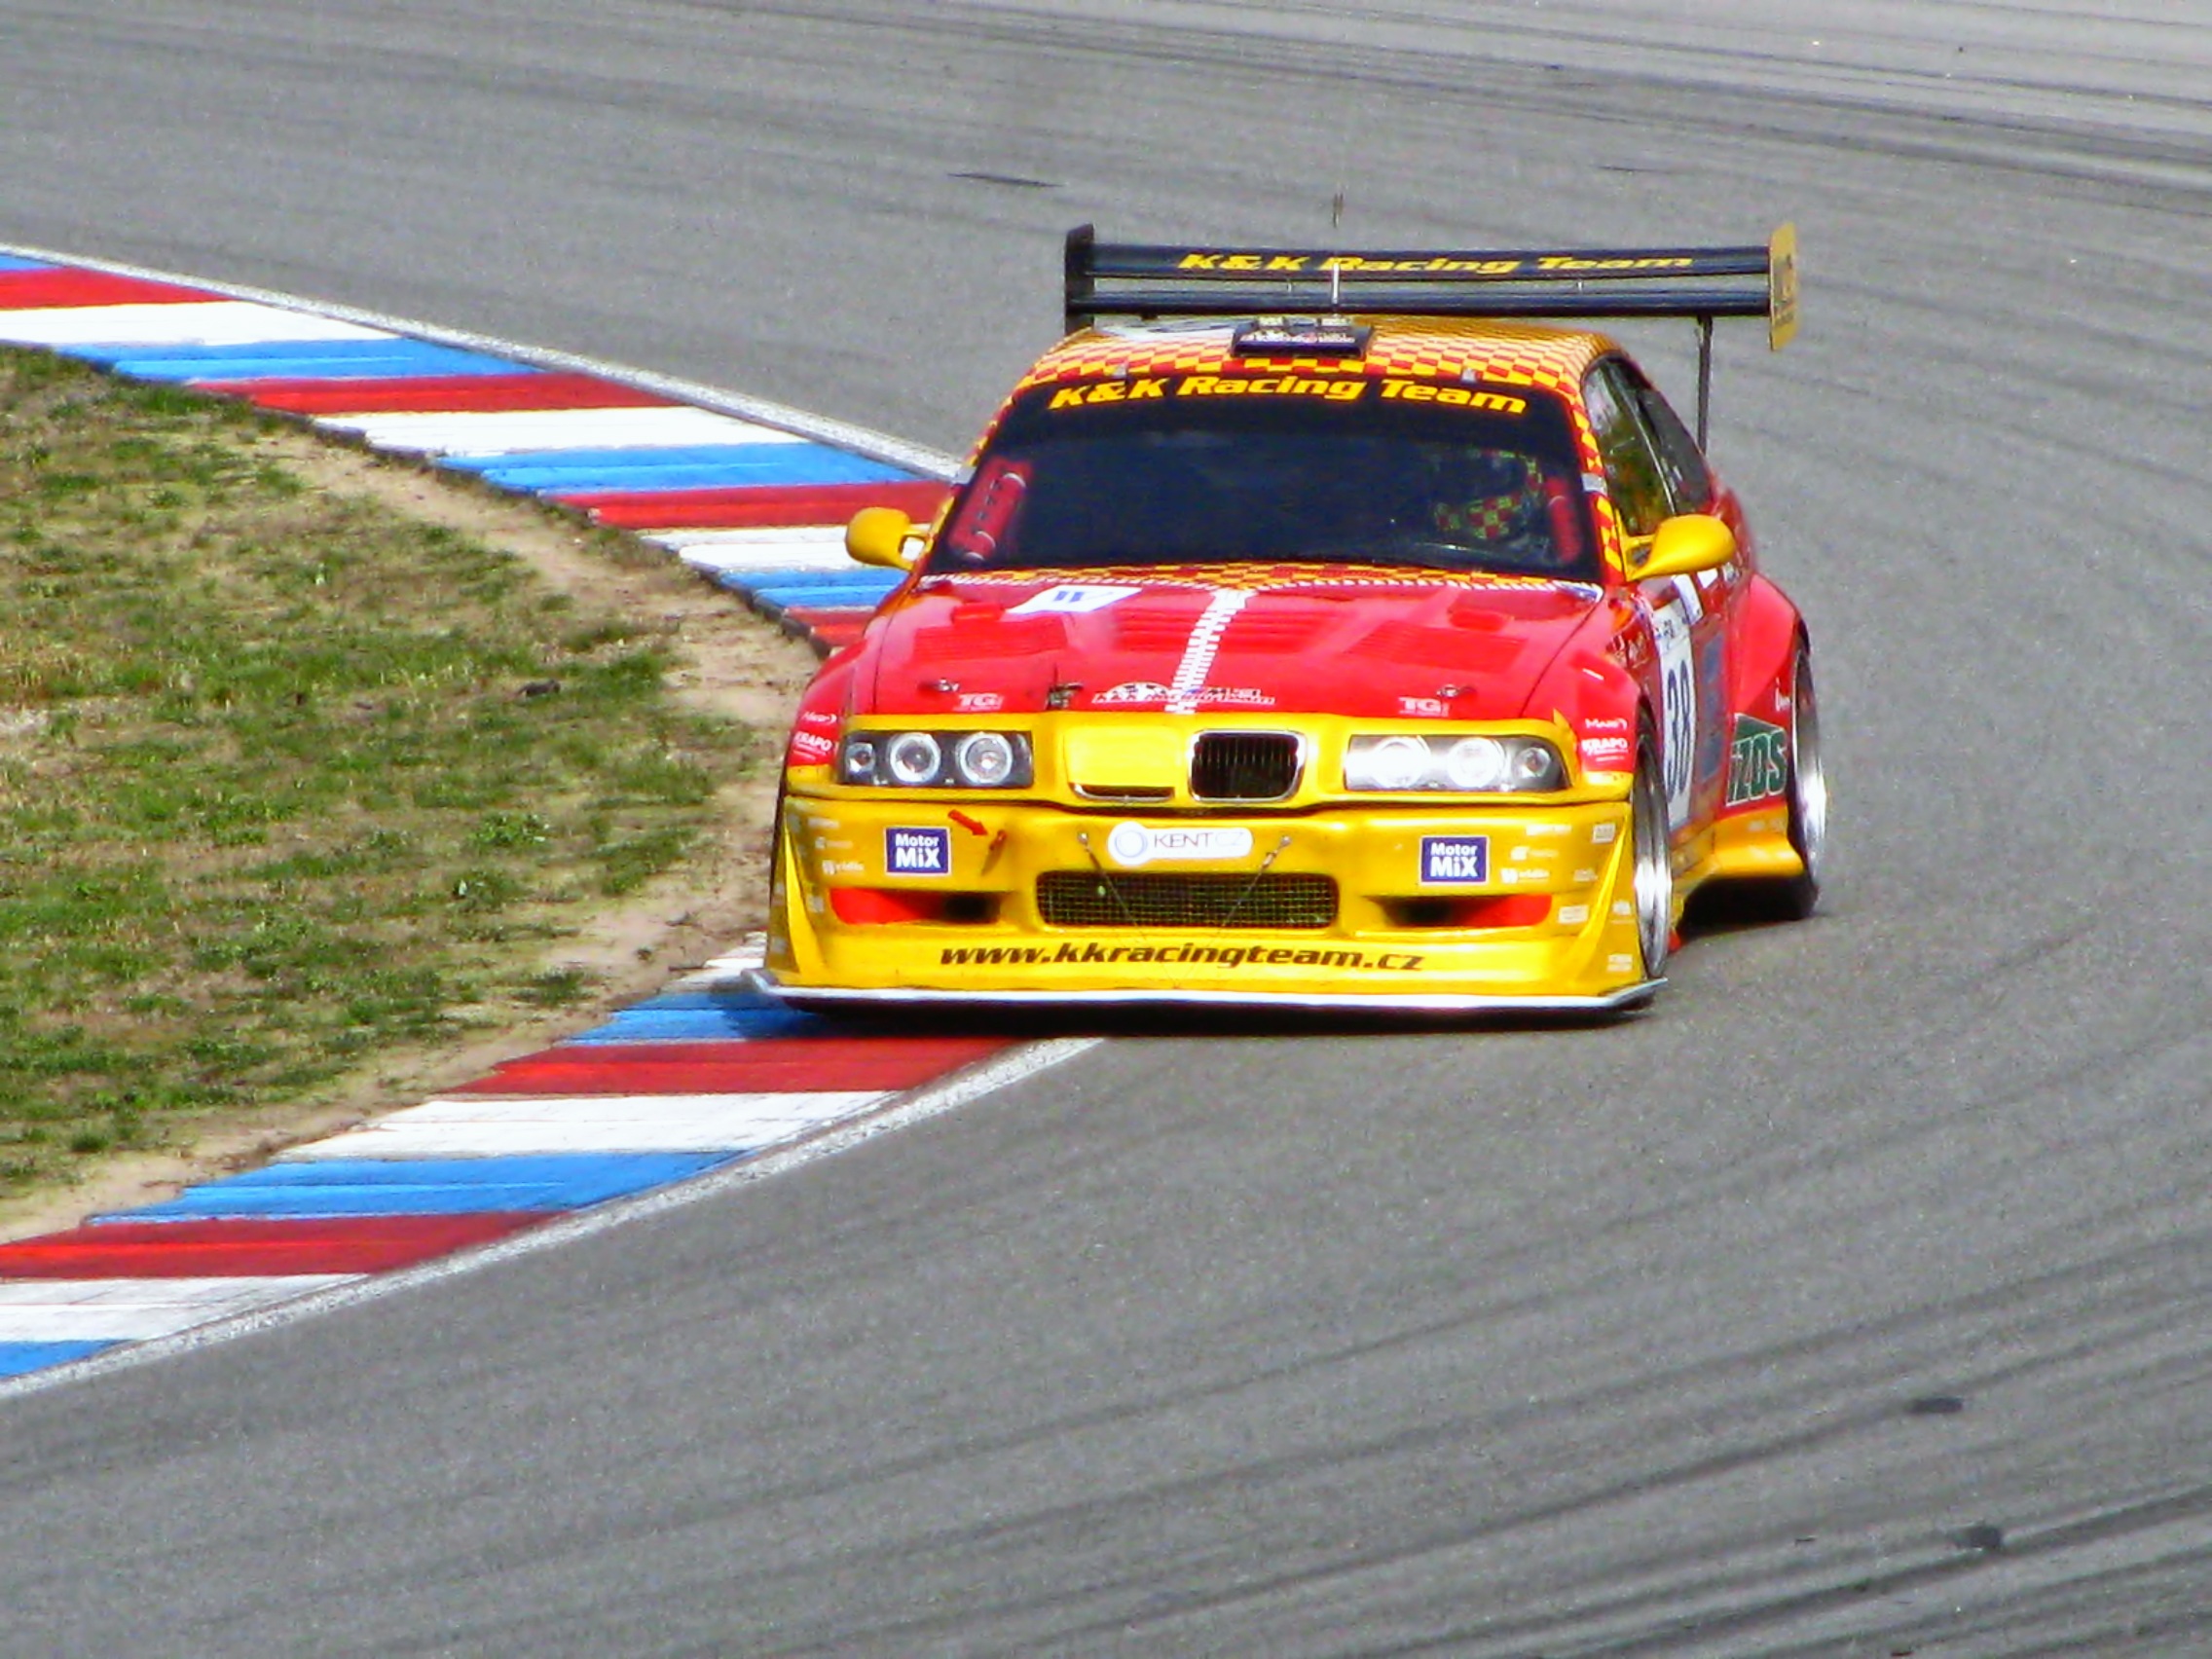
track, car, driving, vehicle, speed, sports car, race car, race, competition, supercar, moving, power, automobiles, sports, cars, racing, motor, race track, bmw, races, motors, fast, circuit, brno, motorsport, vehicles, racing car, land vehicle, touring car, auto racing, automobile make, luxury vehicle, family car, stock car racing, rallycross, touring car racing, fia